7th Armoured Division (United Kingdom)

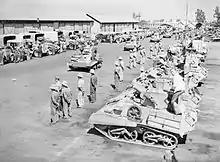
Mk VI light tanks and lorries of the 8th Hussars, assembled prior to a desert exercise, 5 June 1940.

In the meantime, on 27 September, Major-General Percy Hobart was reassigned from being the Director of Military Training and ordered to Egypt to form an armoured formation. He joined the Mobile Force after its arrival in Cairo in October, and it was used as the nucleus of the new division. Theoretical and organisational work took place over the following months, before the first desert exercises were conducted in March 1939. Field training was limited by vehicle shortages and tanks restricted on how many miles they could traverse due to the same issues that the Mobile Force had encountered six months prior. With desert training concluded, the formation returned to Cairo where indoor exercises were held over the summer, while the higher ranks examined and refined the division's administration and logistical issues and explored desert warfare principles.